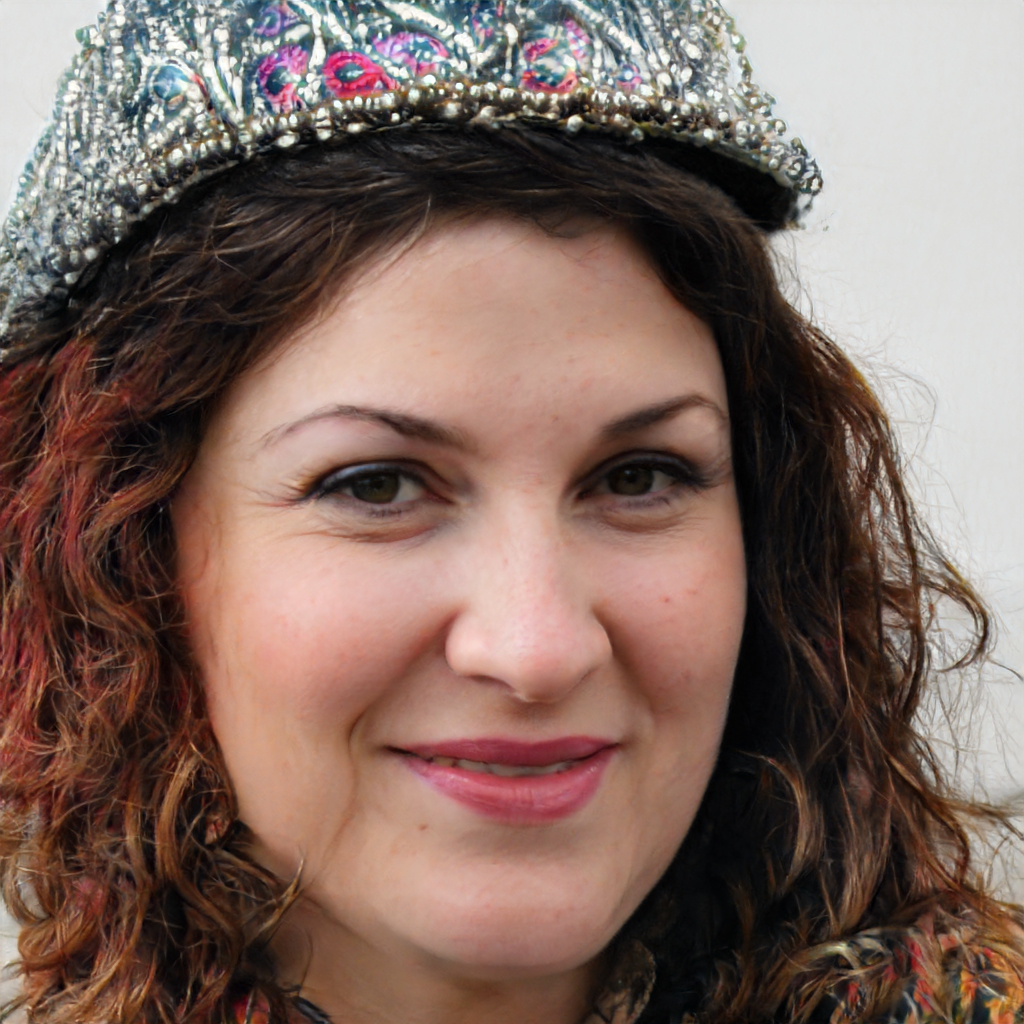
Portrait style: Real Portrait